Noah Okafor

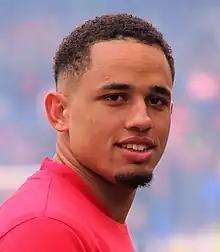
Okafor with Red Bull Salzburg in 2022

Noah Arinzechukwu Okafor (born 24 May 2000) is a Swiss professional footballer who plays as a forward and winger for Italian club AC Milan and the Switzerland national team.